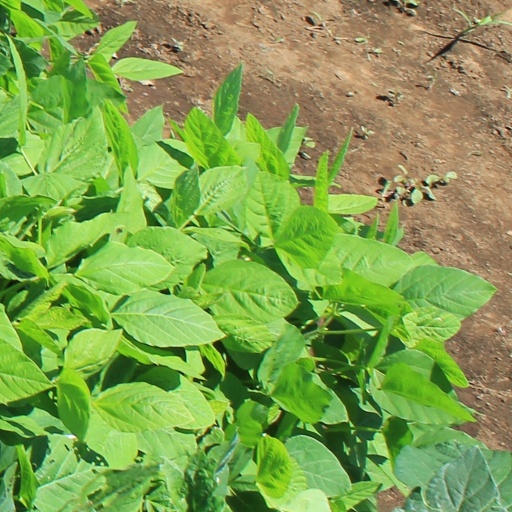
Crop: soybean